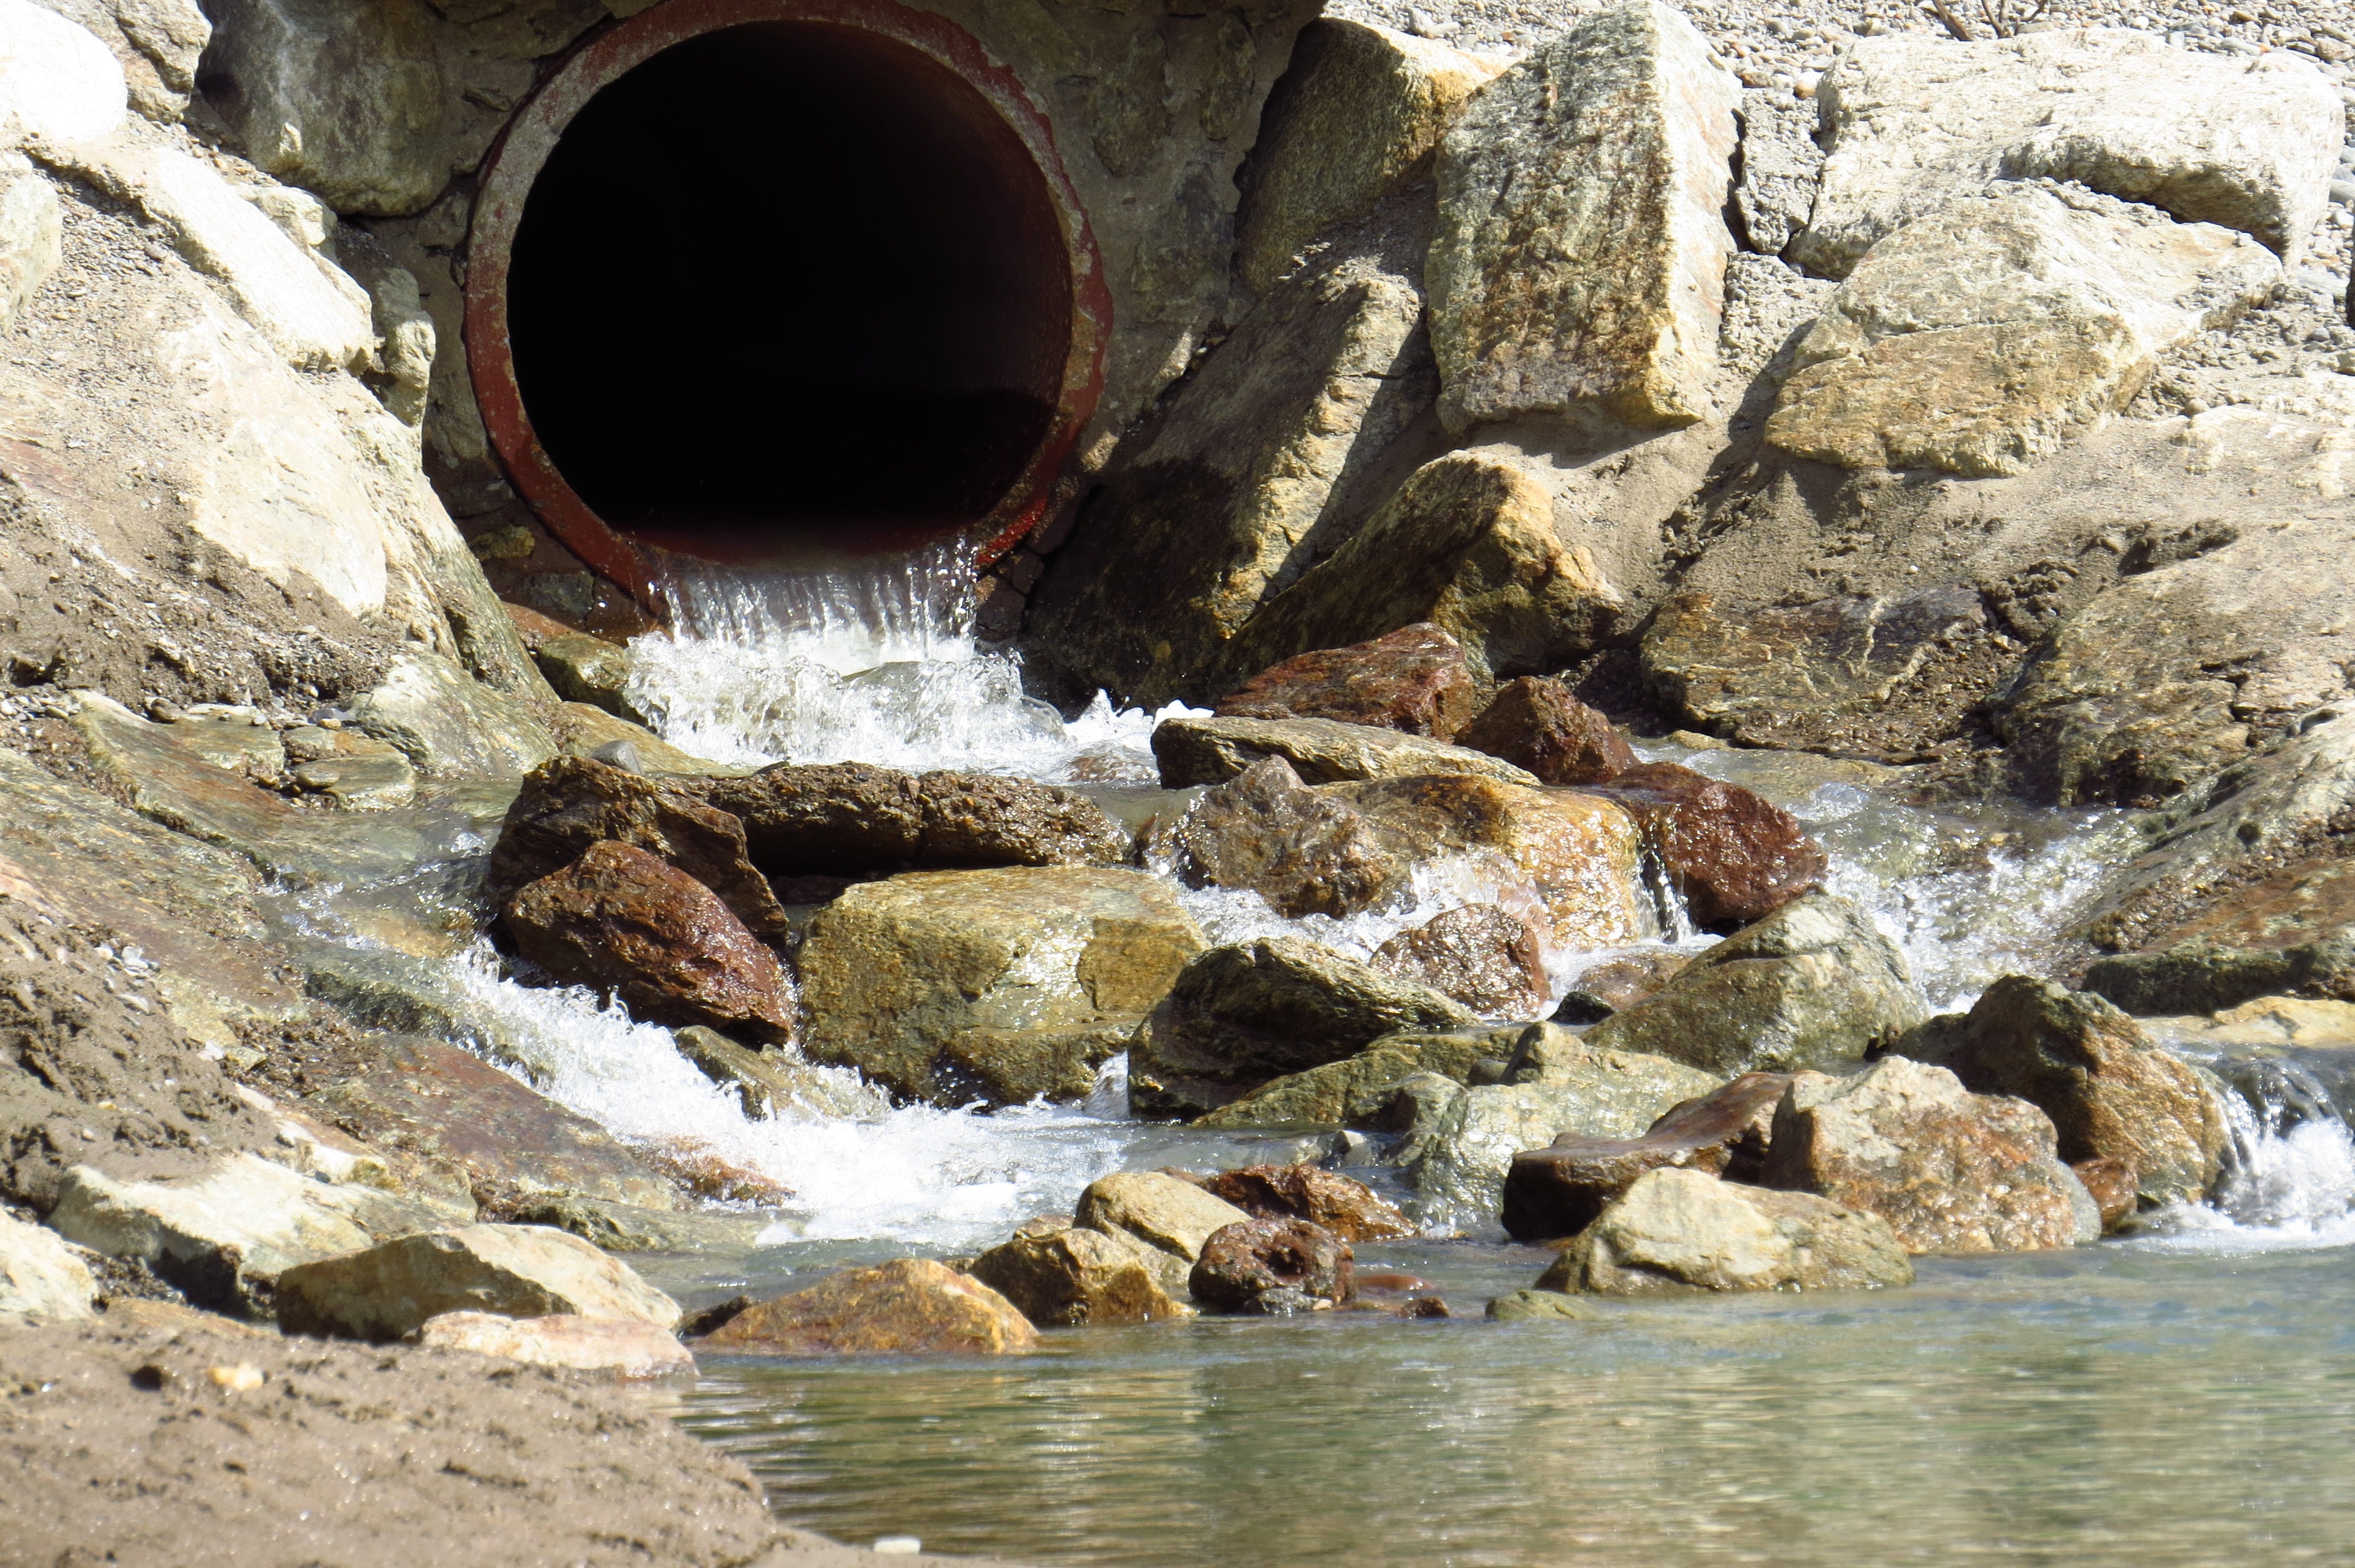
water, rock, tube, stones, geology